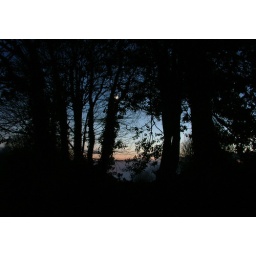
Night mist in valley, clear sky with moon through trees.